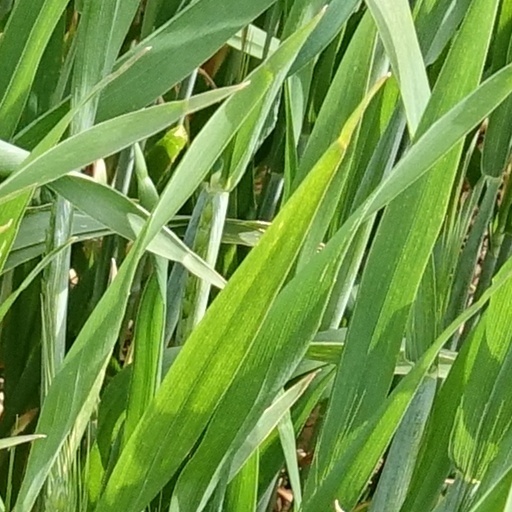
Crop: wheat